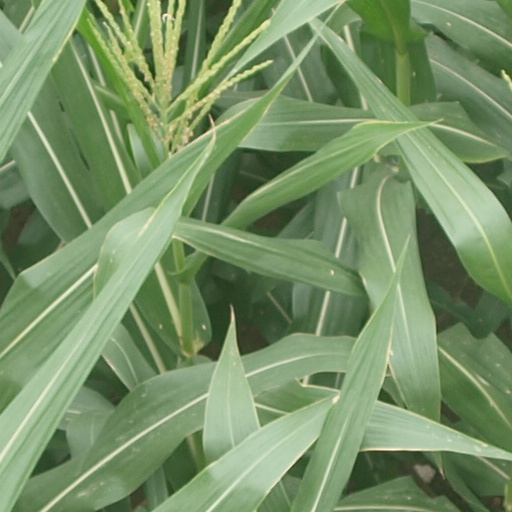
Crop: maize; corn